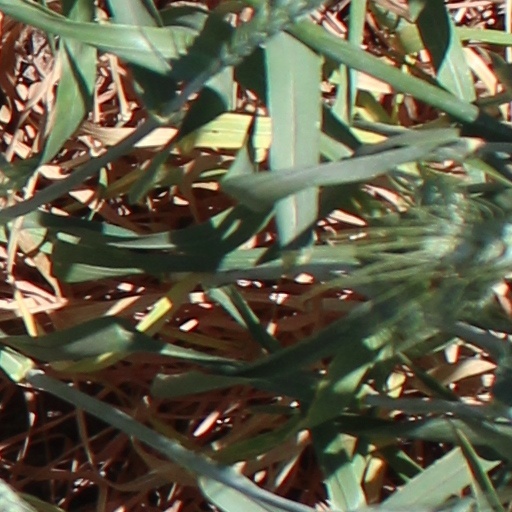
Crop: wheat